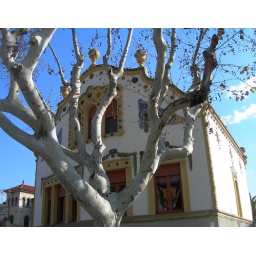
120a A very colorful house in Barcelona